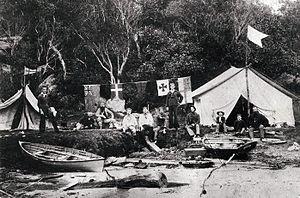
La plage de Balmoral est une plage sur la baie de Sydney, dans la banlieue nord de Sydney, à environ 8 km du centre ville, en Nouvelle-Galles du Sud en Australie, dans la municipalité de Mosman. Elle a des restaurants au bord de la mer et des zones résidentielles, touristiques et naturelles.
Les arts visuels en Australie ont une longue histoire qui commence il y a sans doute plus de 30 000 ans, avec les peintures sur paroi et les peintures sur bois aborigènes. Les arts visuels australiens incluent l'art indigène australien, l'art colonial, les paysages, les œuvres d'atelier, l'art moderne et contemporain. L'Australie a produit beaucoup d'artistes importants, tant dans la tradition occidentale que dans la tradition indigène. Le caractère sacré de la terre est d’ailleurs un thème commun à ces deux traditions artistiques.